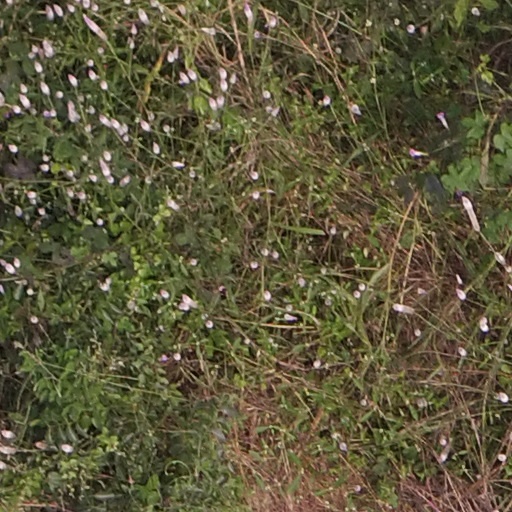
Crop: maize; corn